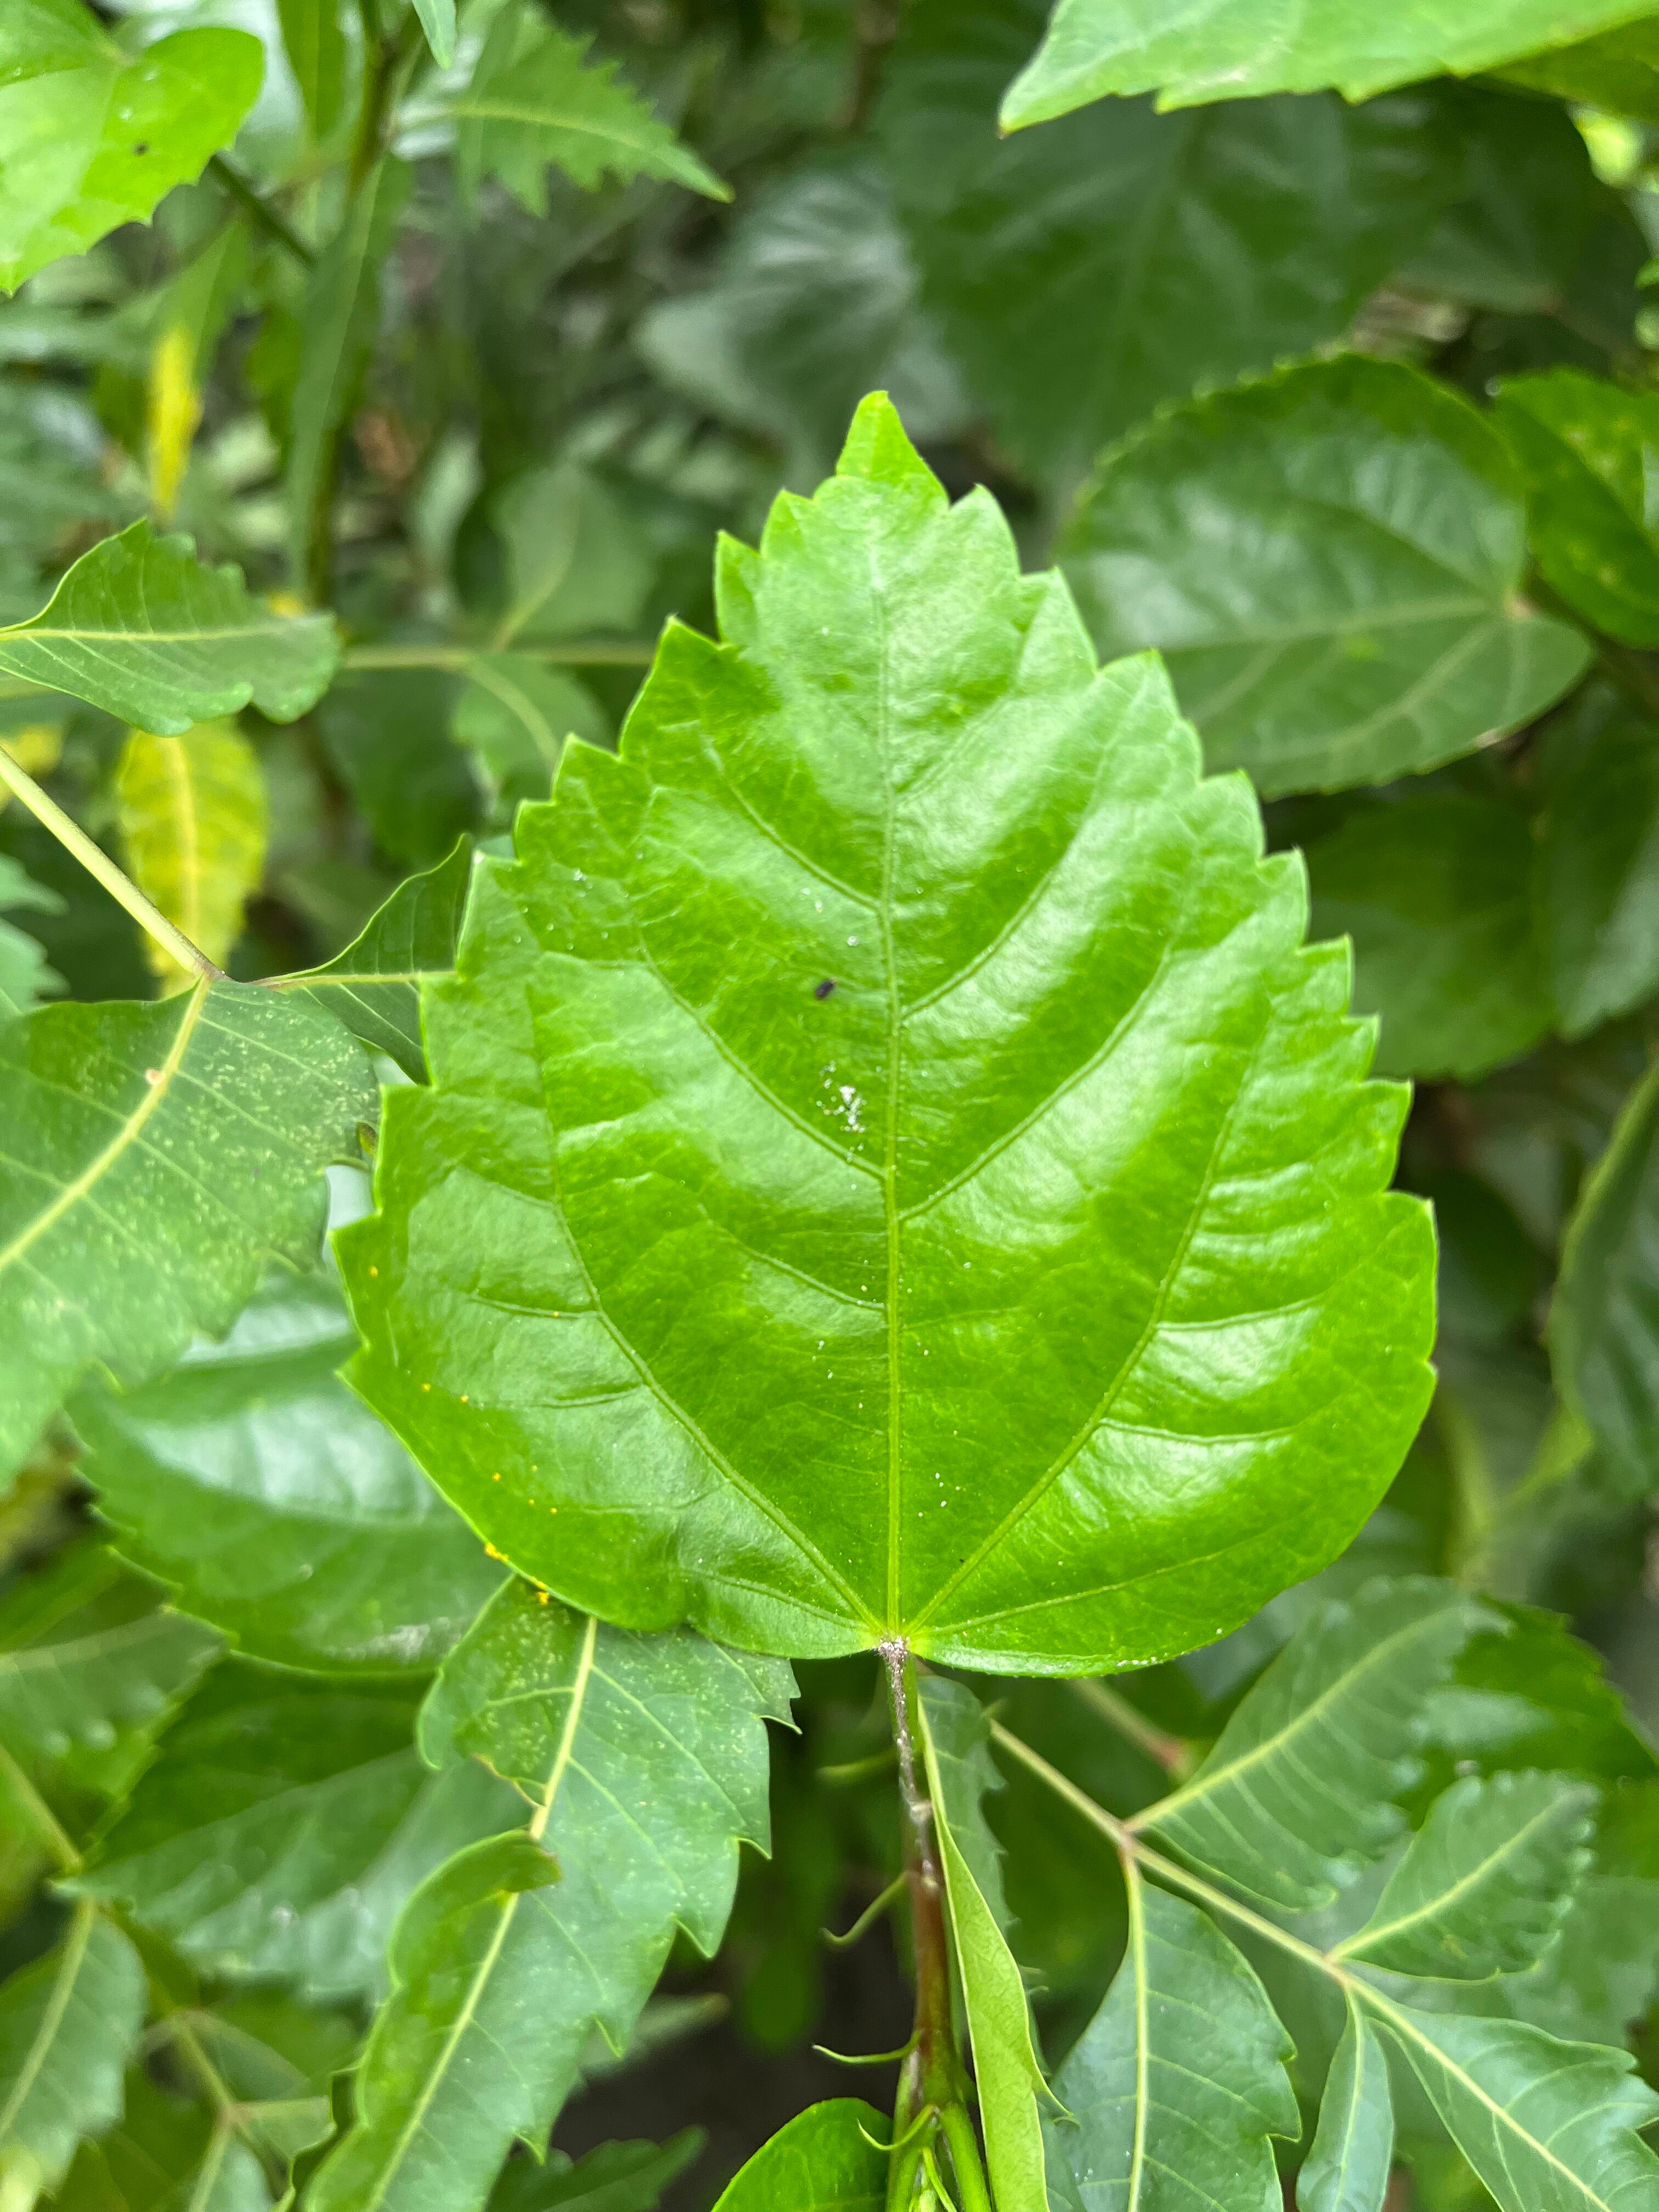
Plant species: hibiscus-rosa-sinensis